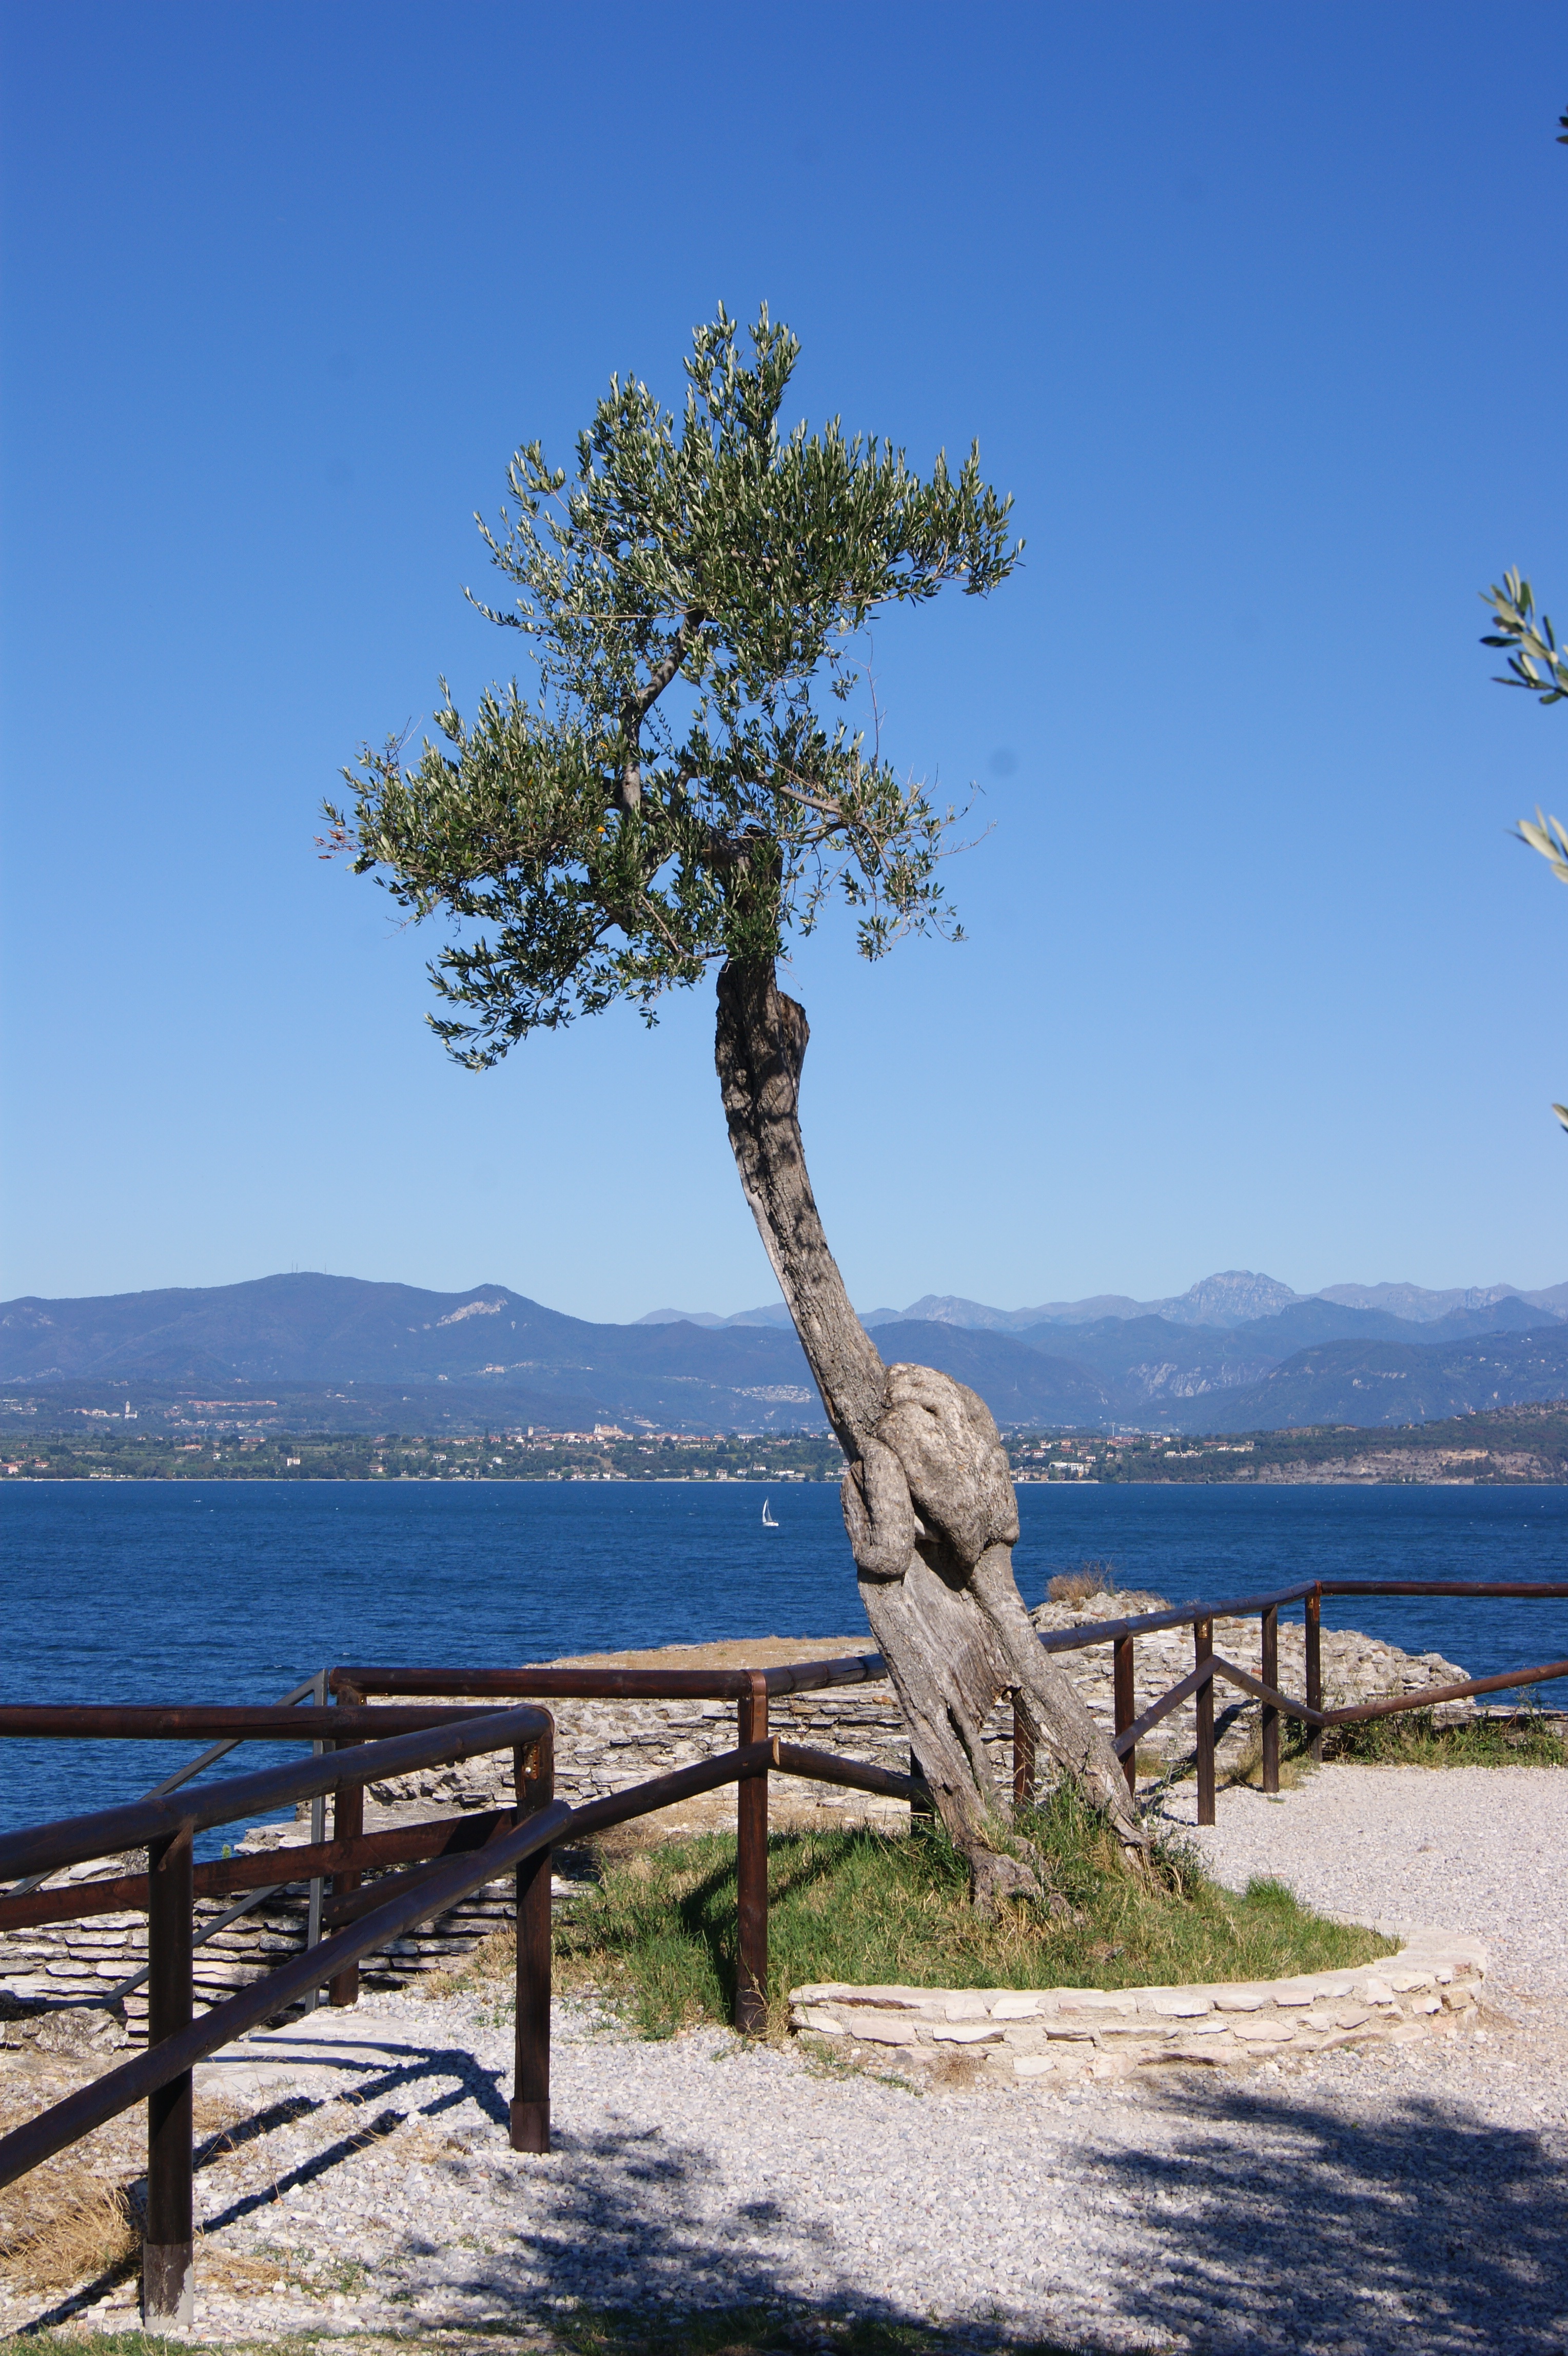
beach, landscape, sea, coast, tree, ocean, plant, shore, lake, summer, vacation, bay, blue, body of water, sunny, olive, ferie, woody plant, arecales